John O'Connor (cardinal)

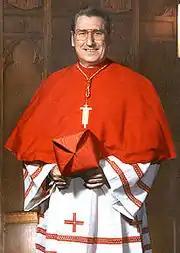

John Joseph O'Connor (January 15, 1920 – May 3, 2000) was an American Catholic prelate who served as Archbishop of New York from 1984 until his death in 2000, and was made a cardinal in 1985.